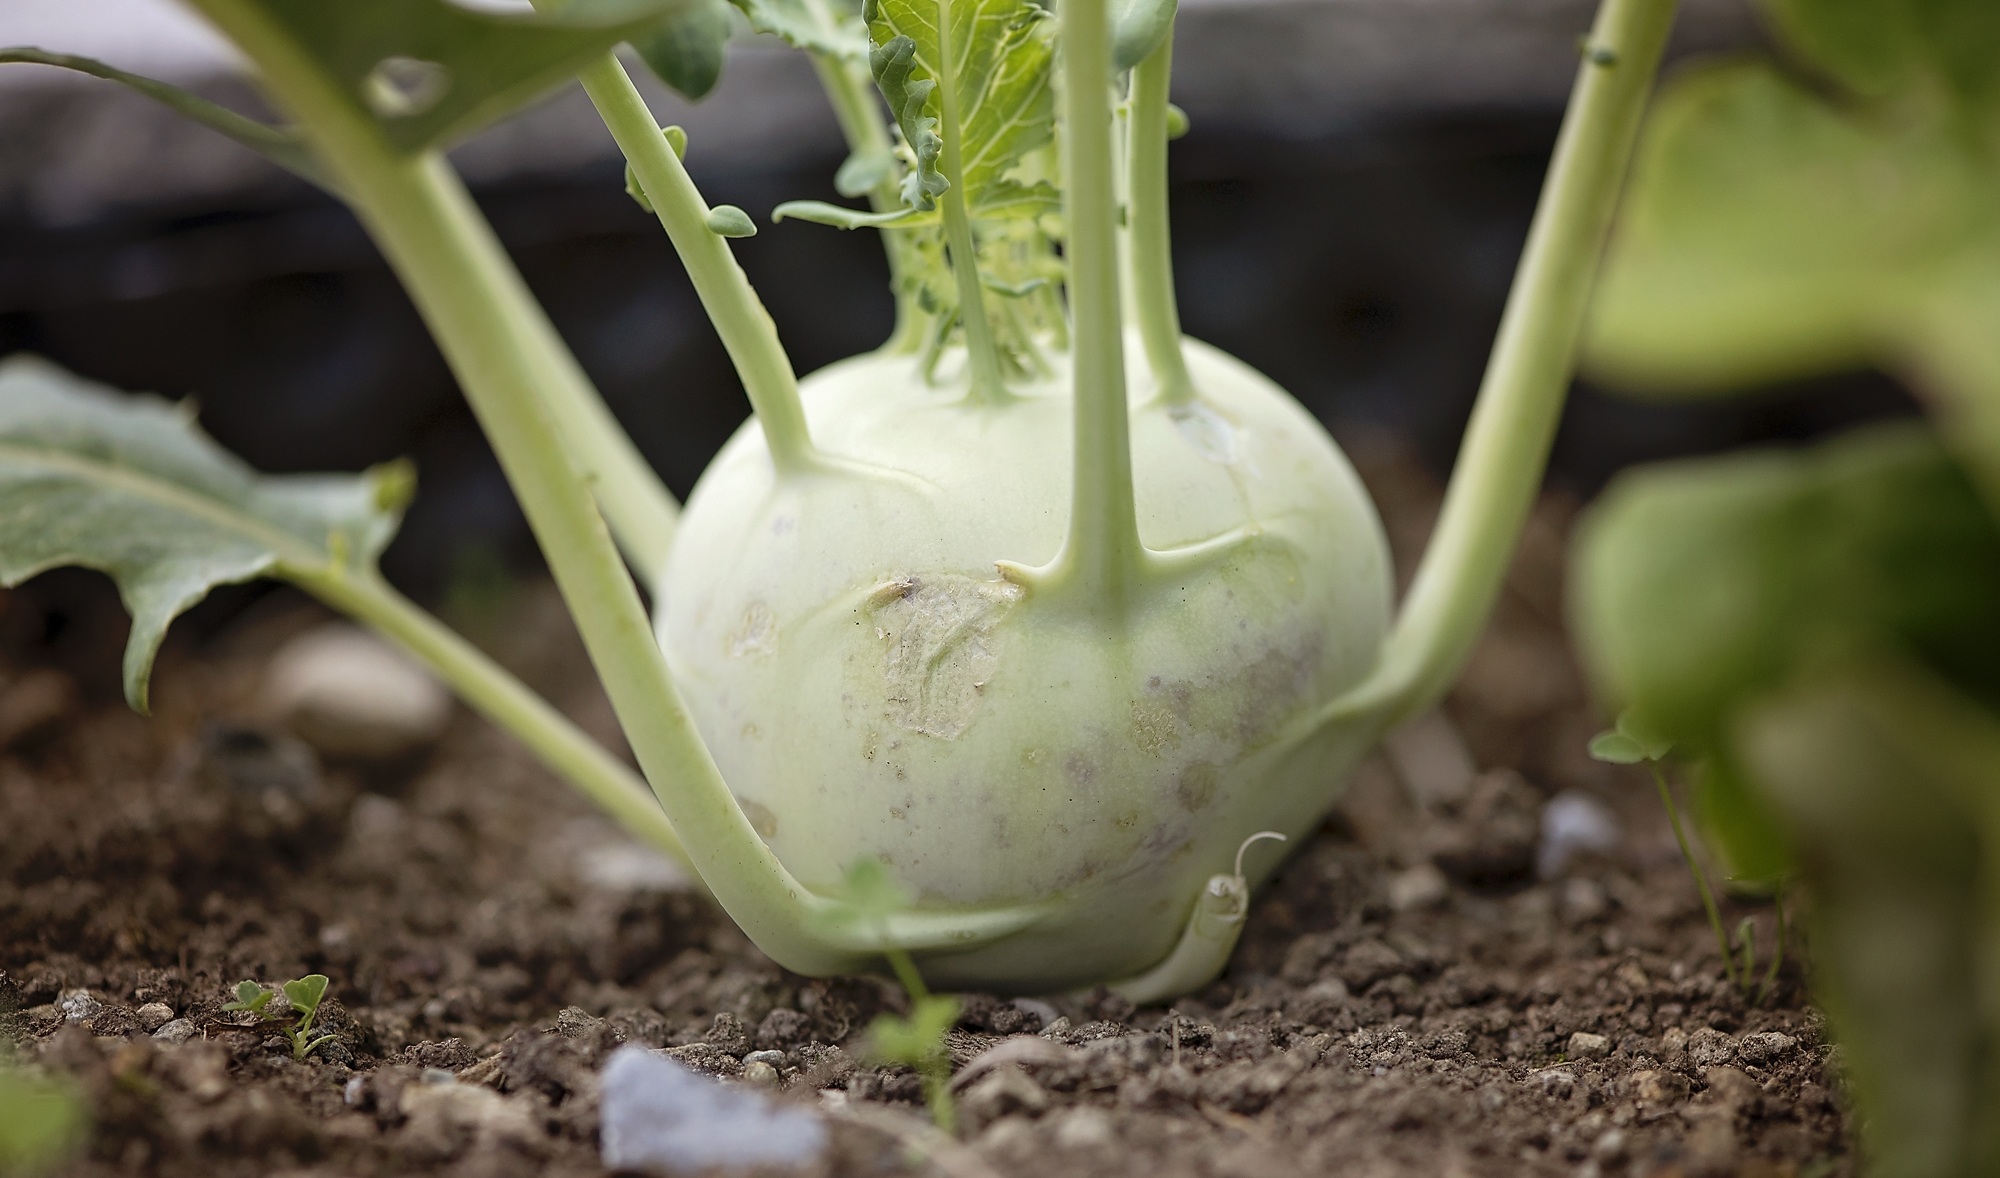
nature, plant, flower, food, produce, vegetable, grow, garden, healthy, close, gourd, vegetables, vitamins, frisch, kohlrabi, flowering plant, vegetable plant, vegetable patch, plant stem, land plant